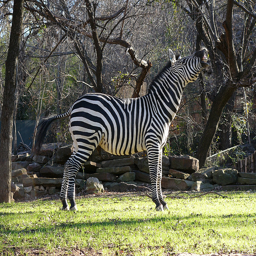
A zebra standing in the middle of a grass covered field.
a zebra eating someting off a tree in front of it
A zebra in a grassy area reaching towards a tree with its mouth.
A zebra reaching up to a tree to eat leaves
a big zebra making weird faces outside by rocks